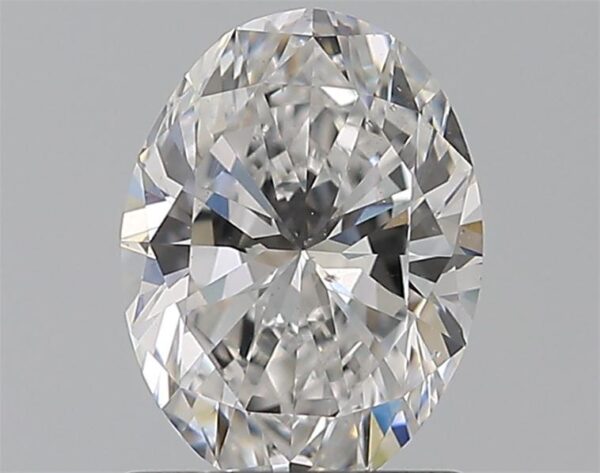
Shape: oval
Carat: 1
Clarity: SI1
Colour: E
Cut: EX
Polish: EX
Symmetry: VG
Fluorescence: N
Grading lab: GIA
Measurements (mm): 7.58 x 5.65 x 3.56